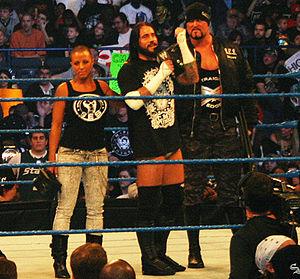
Phillip Jack Brooks, plus connu sous le nom de CM Punk, est un catcheur et pratiquant de combat libre américain. Il est connu pour son travail à la World Wrestling Entertainment de 2005 à 2014.